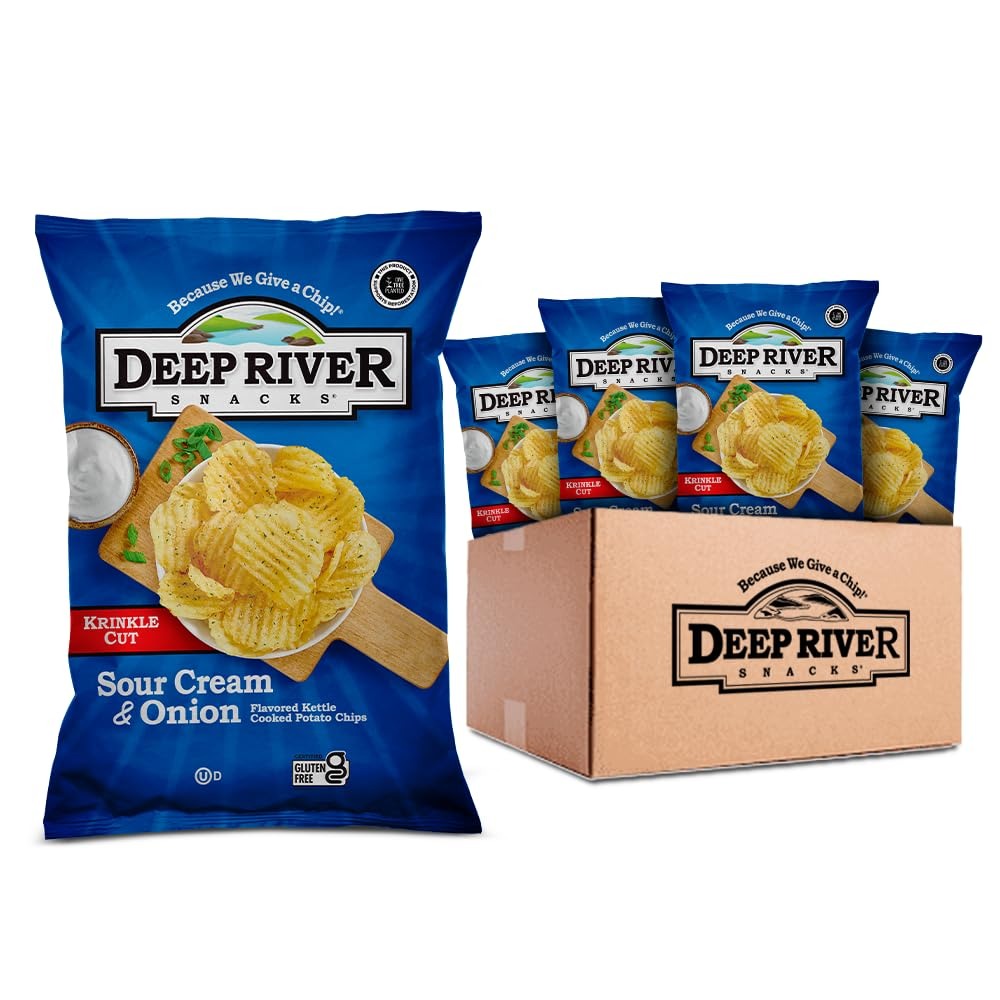
Item Name: Deep River Snacks Krinkle Cut Chips, Sour Cream & Onion, 2 Ounce (Pack of 24)
Bullet Point 1: Contains 24 - 2 Ounce Bags of Sour Cream and Onion Kettle Cooked Potato Chips.
Bullet Point 2: The bold flavors of onion and garlic combine with tangy sour cream on our krinkle-cut kettle chips for an incredible flavor and crunch you can’t resist.
Bullet Point 3: Deep River Snacks are a delicious, crunchy snack that are great on their own or paired with your favorite sandwich
Bullet Point 4: Supporting Charity -- Check out the back of each bag to learn more about some of our charitable partners!
Value: 48.0
Unit: Ounce

Price: 30.49